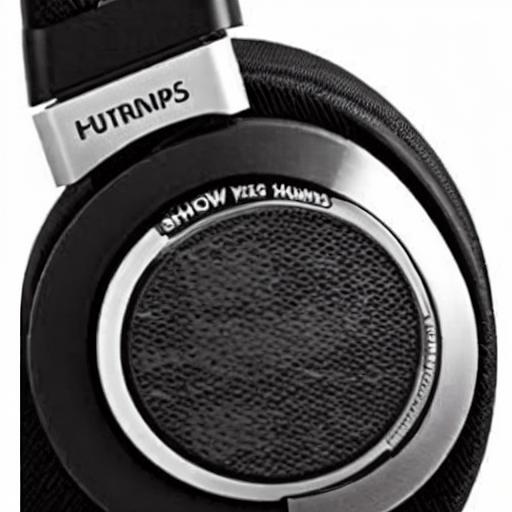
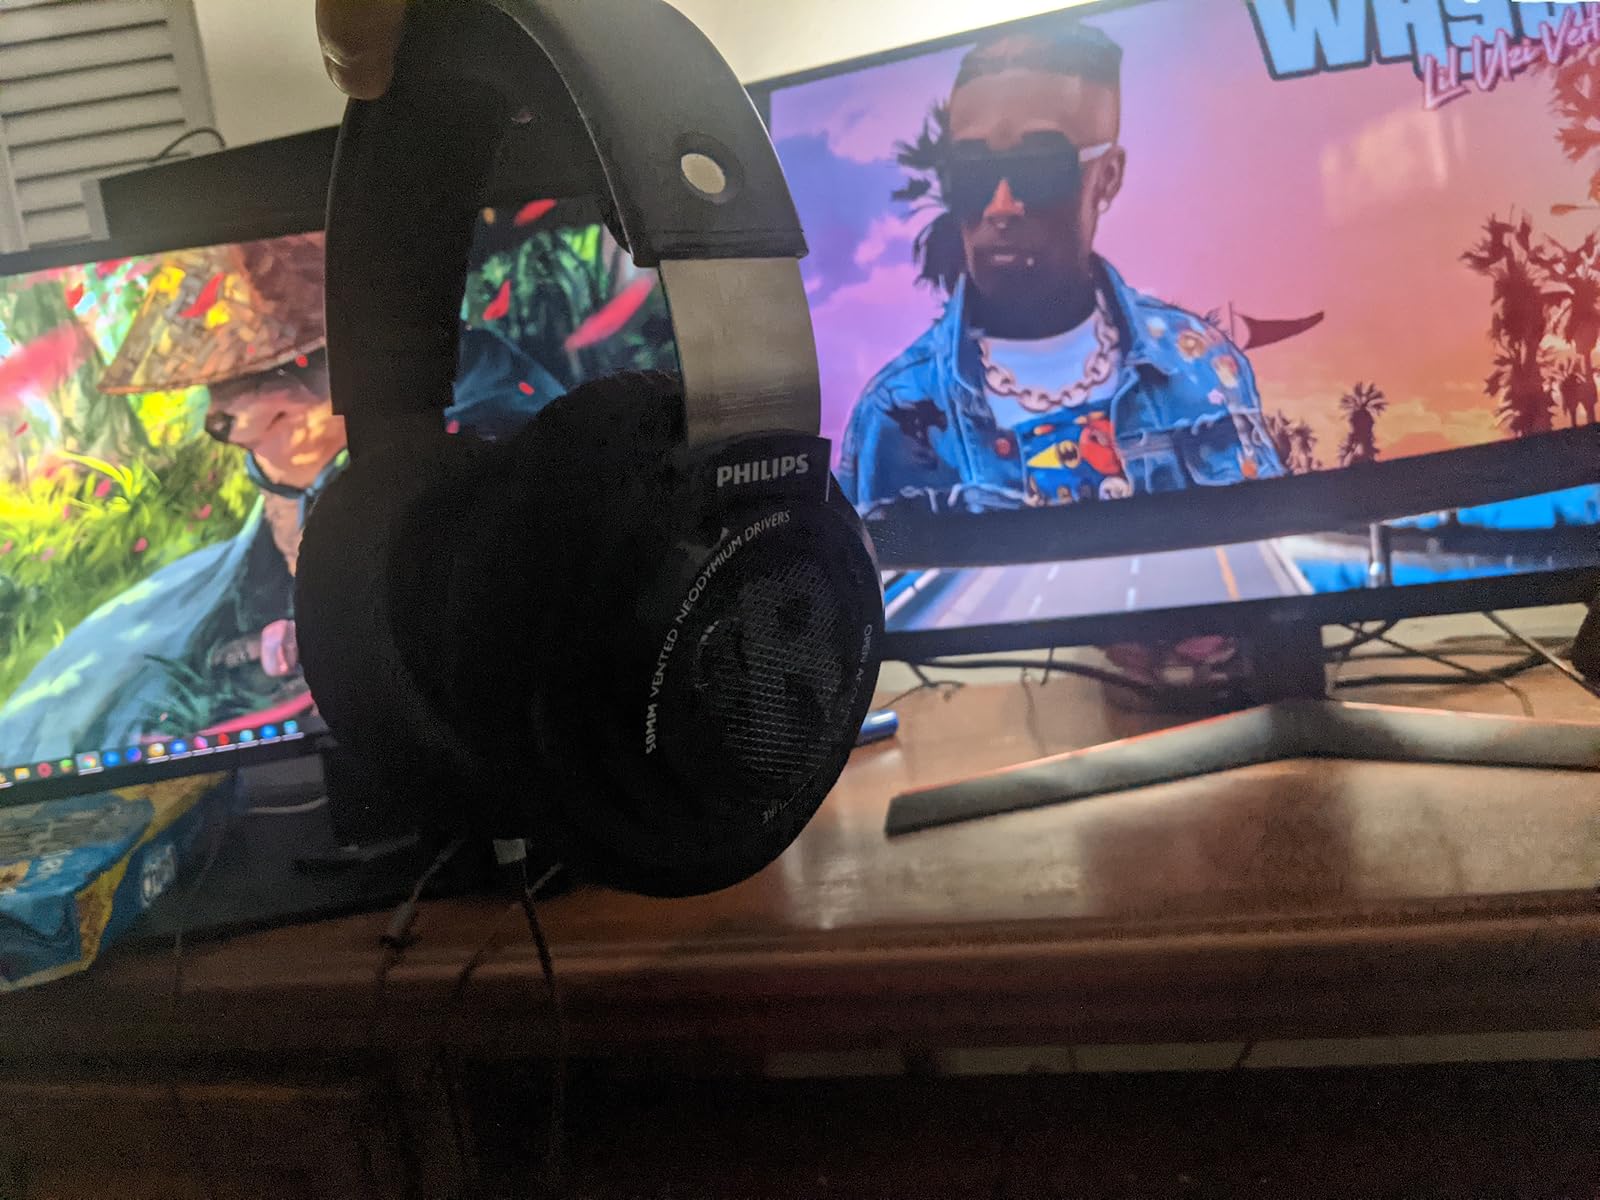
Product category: headphones
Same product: no